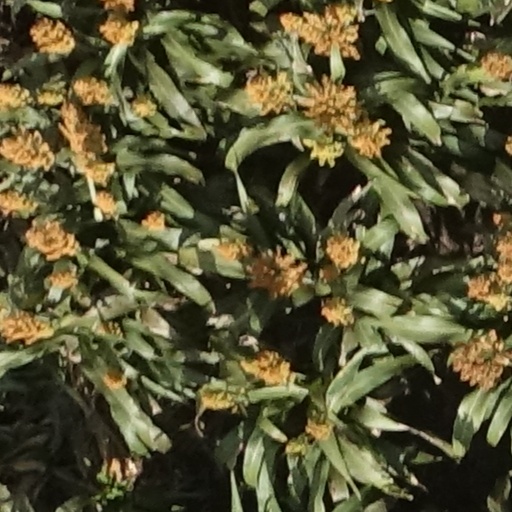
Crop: sorghum